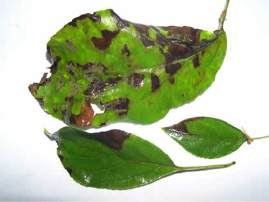
Labels: Apple Scab Leaf, Apple Scab Leaf, Apple Scab Leaf